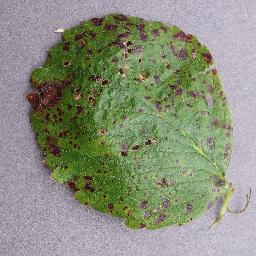
Label: Strawberry___Leaf_scorch